2004 Scottish National Party leadership election

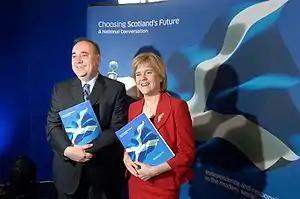
Alex Salmond and Nicola Sturgeon ran on a joint ticket for the leadership contest

The fight over who was to succeed Swinney saw the re-emergence of former leader Alex Salmond, who entered the race despite having repeatedly denied any ambitions to run. Most famously, Salmond quipped in June 2004 that ""If nominated I'll decline. If drafted I'll defer. And if elected I'll resign."" Salmond launched his campaign less than a month later, on 15 July.